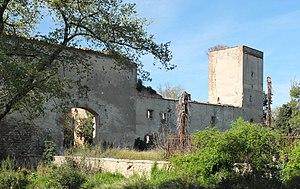
Trouillas Le s final se pronnonce. est une commune française située dans le département des Pyrénées-Orientales, en région Occitanie.
La commanderie du Mas Deu se situe dans le département des Pyrénées-Orientales à une quinzaine de kilomètres au sud-ouest de Perpignan sur la commune de Trouillas.